Mikhail Gorbachev

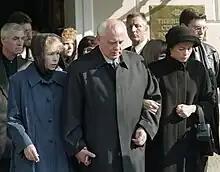
Gorbachev, daughter Irina and his wife's sister Lyudmila at the funeral of Raisa, 1999

At the 28th Communist Party Congress in July 1990, hardliners criticized the reformists, but Gorbachev was re-elected party leader. Seeking compromise with the liberalizers, Gorbachev assembled a team of his own and Yeltsin's advisers to come up with an economic reform package: the result was the "500 Days" programme. This called for further decentralization and some privatization. In September, Yeltsin presented the plan to the Russian Supreme Soviet, which backed it. Many in the Communist Party and state apparatus warned against it, and it was abandoned.